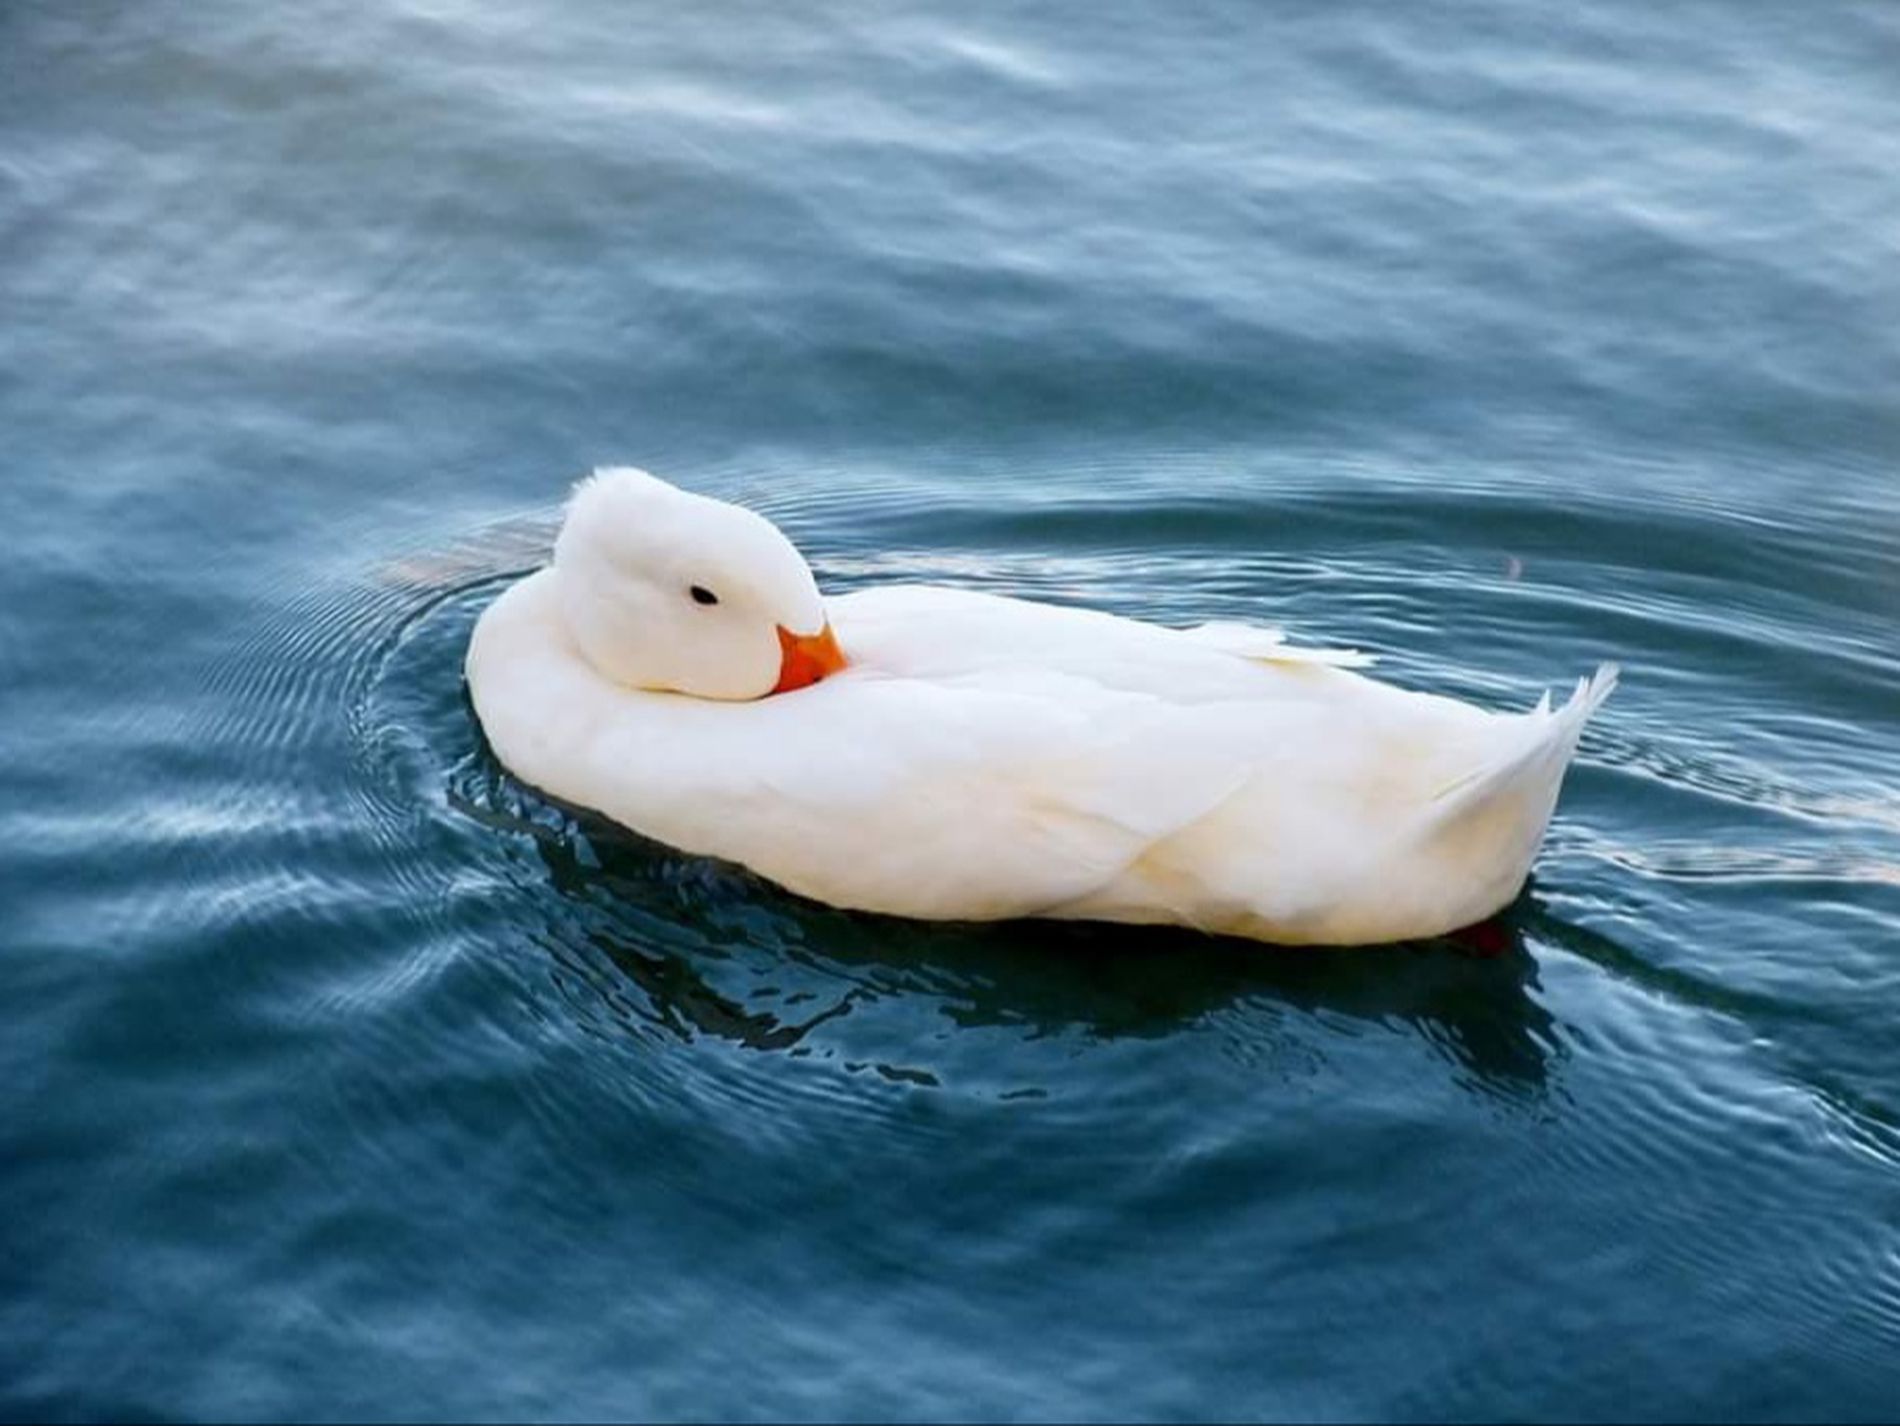
Self Hug
A white duck is peacefully floating on calm blue water, with its head tucked back under its wings.
A photo taken at eye level. The colors are soothing to the eyes, like blue and white. The atmosphere is coastal. The mood is enjoyable. The lighting is natural and shows everything.
Labels: Animal, Bird, Water, Duck, Nature, Outdoors, Waterfowl, Ripple, Anseriformes, Beak, Mallard, Goose